Modern United States Navy carrier air operations

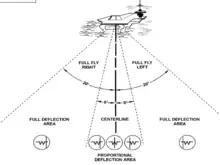
Correcting to the final bearing using an ILS, ACLS, LRLU, or carrier-controlled approach

If too many (more than six) aircraft are in the landing pattern when a flight arrives at the ship, the flight leader initiates a "spin", climbing up slightly and executing a tight 360° turn within of the ship.